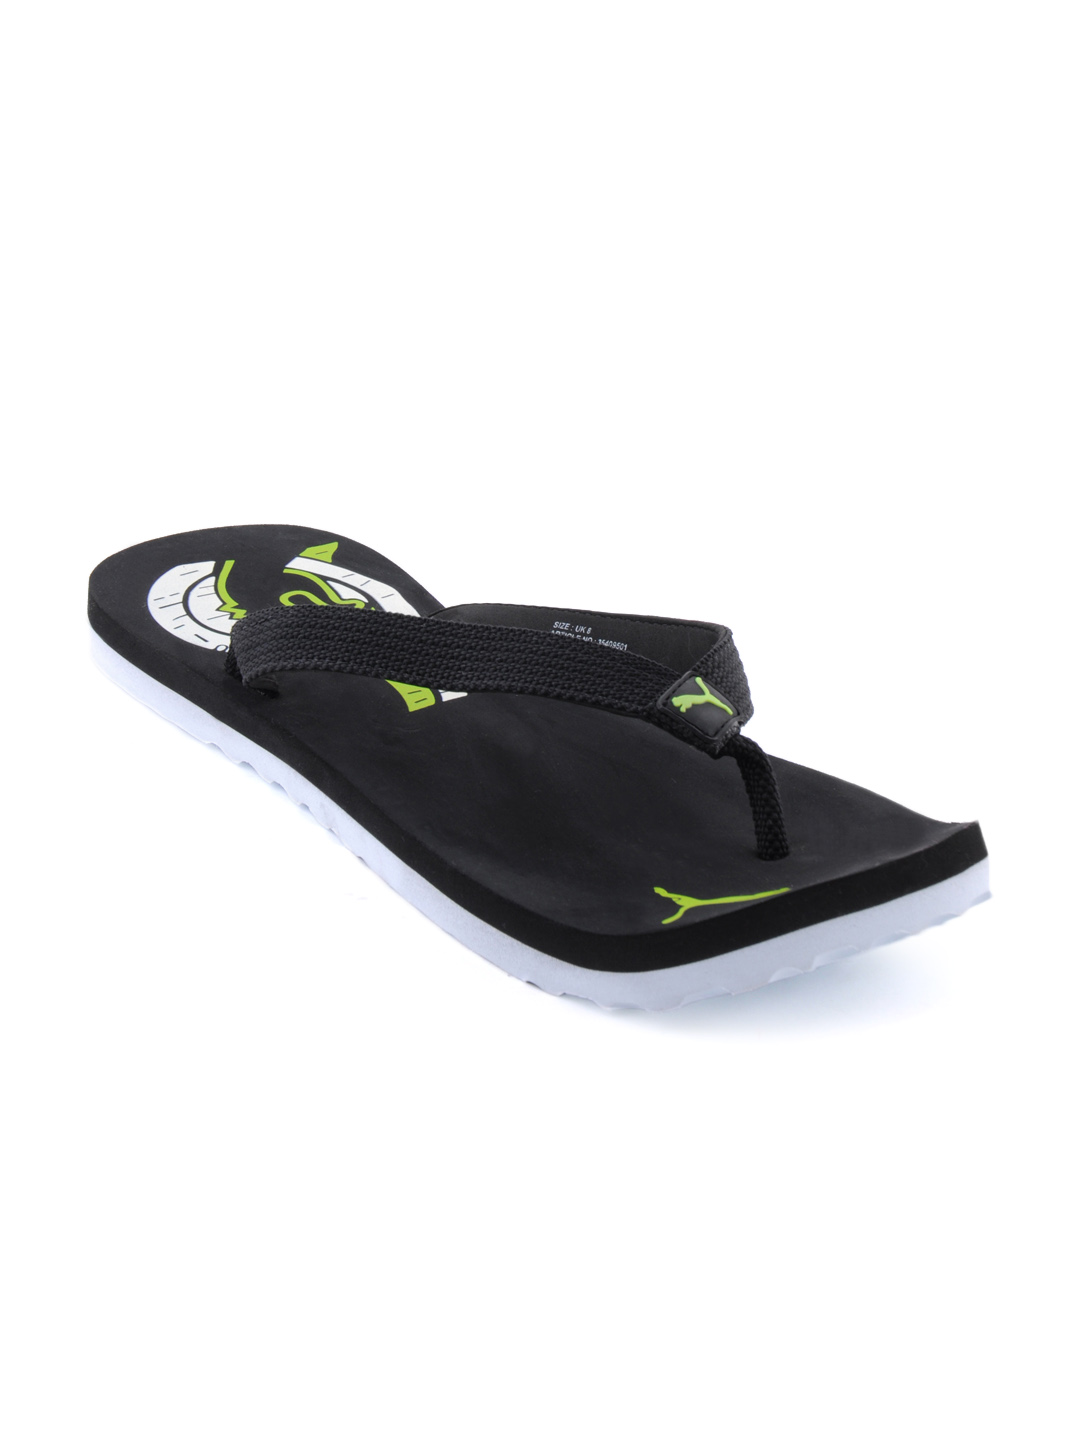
Puma Unisex Black Wave Flip Flops
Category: Footwear / Flip Flops / Flip Flops
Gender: Unisex
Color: Black
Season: Fall 2011
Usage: Casual